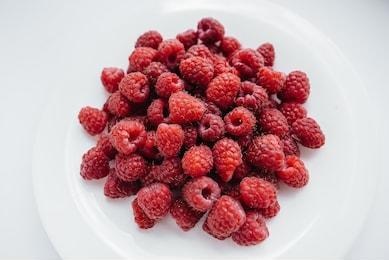
Label: raspberry